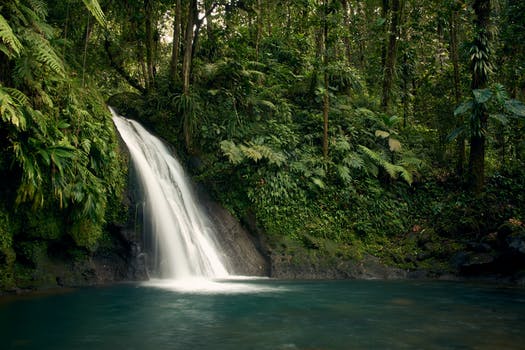
Label: No Watermark